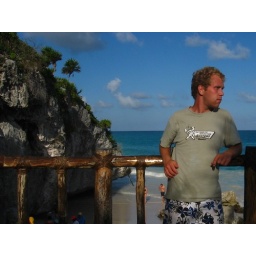
I love the cobalt blue sky in all of these shots.